Grace in Christianity

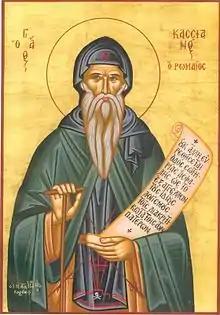
John Cassian ( AD), modern Greek icon.

In the works of John Cassian ( AD), "Conference" XIII recounts how the wise monk Chaeremon, of whom he is writing, responded to puzzlement caused by his own statement that "man even though he strive with all his might for a good result, yet cannot become master of what is good unless he has acquired it simply by the gift of Divine bounty and not by the efforts of his own toil" (Chapter 1). In Chapter 11, Cassian presents Chaeremon as speaking of the cases of "Paul the persecutor" and "Matthew the publican" as difficulties for those who say "the beginning of free will is in our own power", and the cases of Zaccheus and the good thief on the cross as difficulties for those who say "the beginning of our free will is always due to the inspiration of the grace of God". Chaeremon thus concludes; "These two then; viz., the grace of God and free will seem opposed to each other, but really are in harmony, and we gather from the system of goodness that we ought to have both alike, lest if we withdraw one of them from man, we may seem to have broken the rule of the Church's faith: for when God sees us inclined to will what is good, He meets, guides, and strengthens us: for 'At the voice of thy cry, as soon as He shall hear, He will answer thee'; and: 'Call upon Me', He says, 'in the day of tribulation and I will deliver thee, and thou shalt glorify Me'. And again, if He finds that we are unwilling or have grown cold, He stirs our hearts with salutary exhortations, by which a good will is either renewed or formed in us."